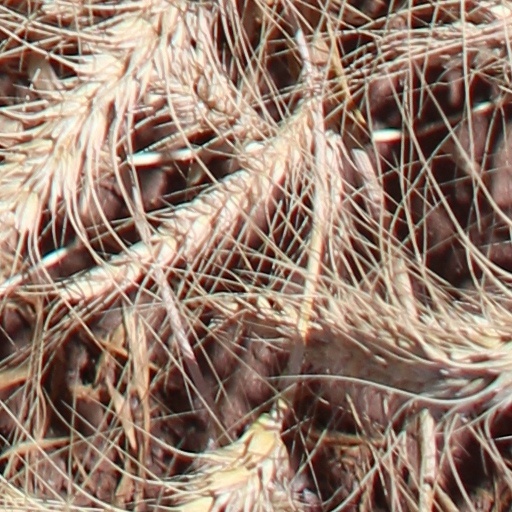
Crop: wheat